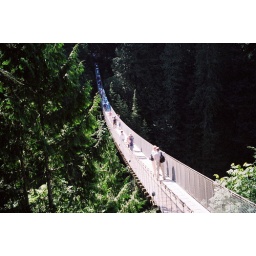
capilano suspension bridge spans 450 ft over a 200 ft river gorge, vancouver bc.